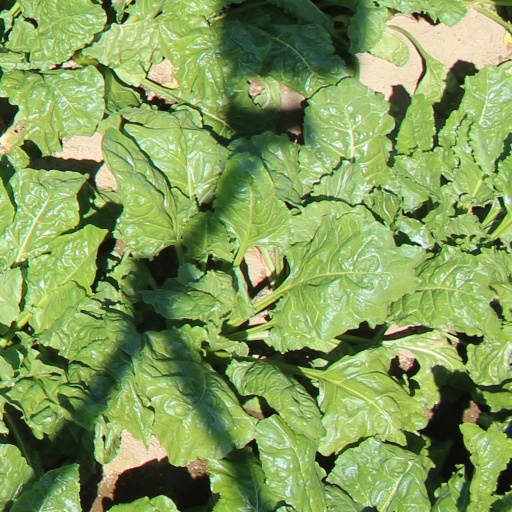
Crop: sugar beet